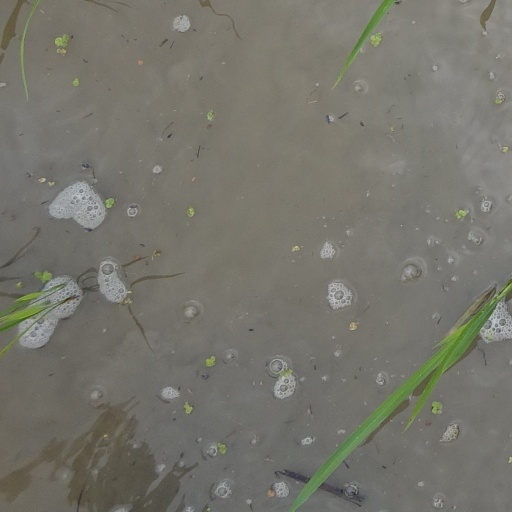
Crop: rice